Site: brandenburg
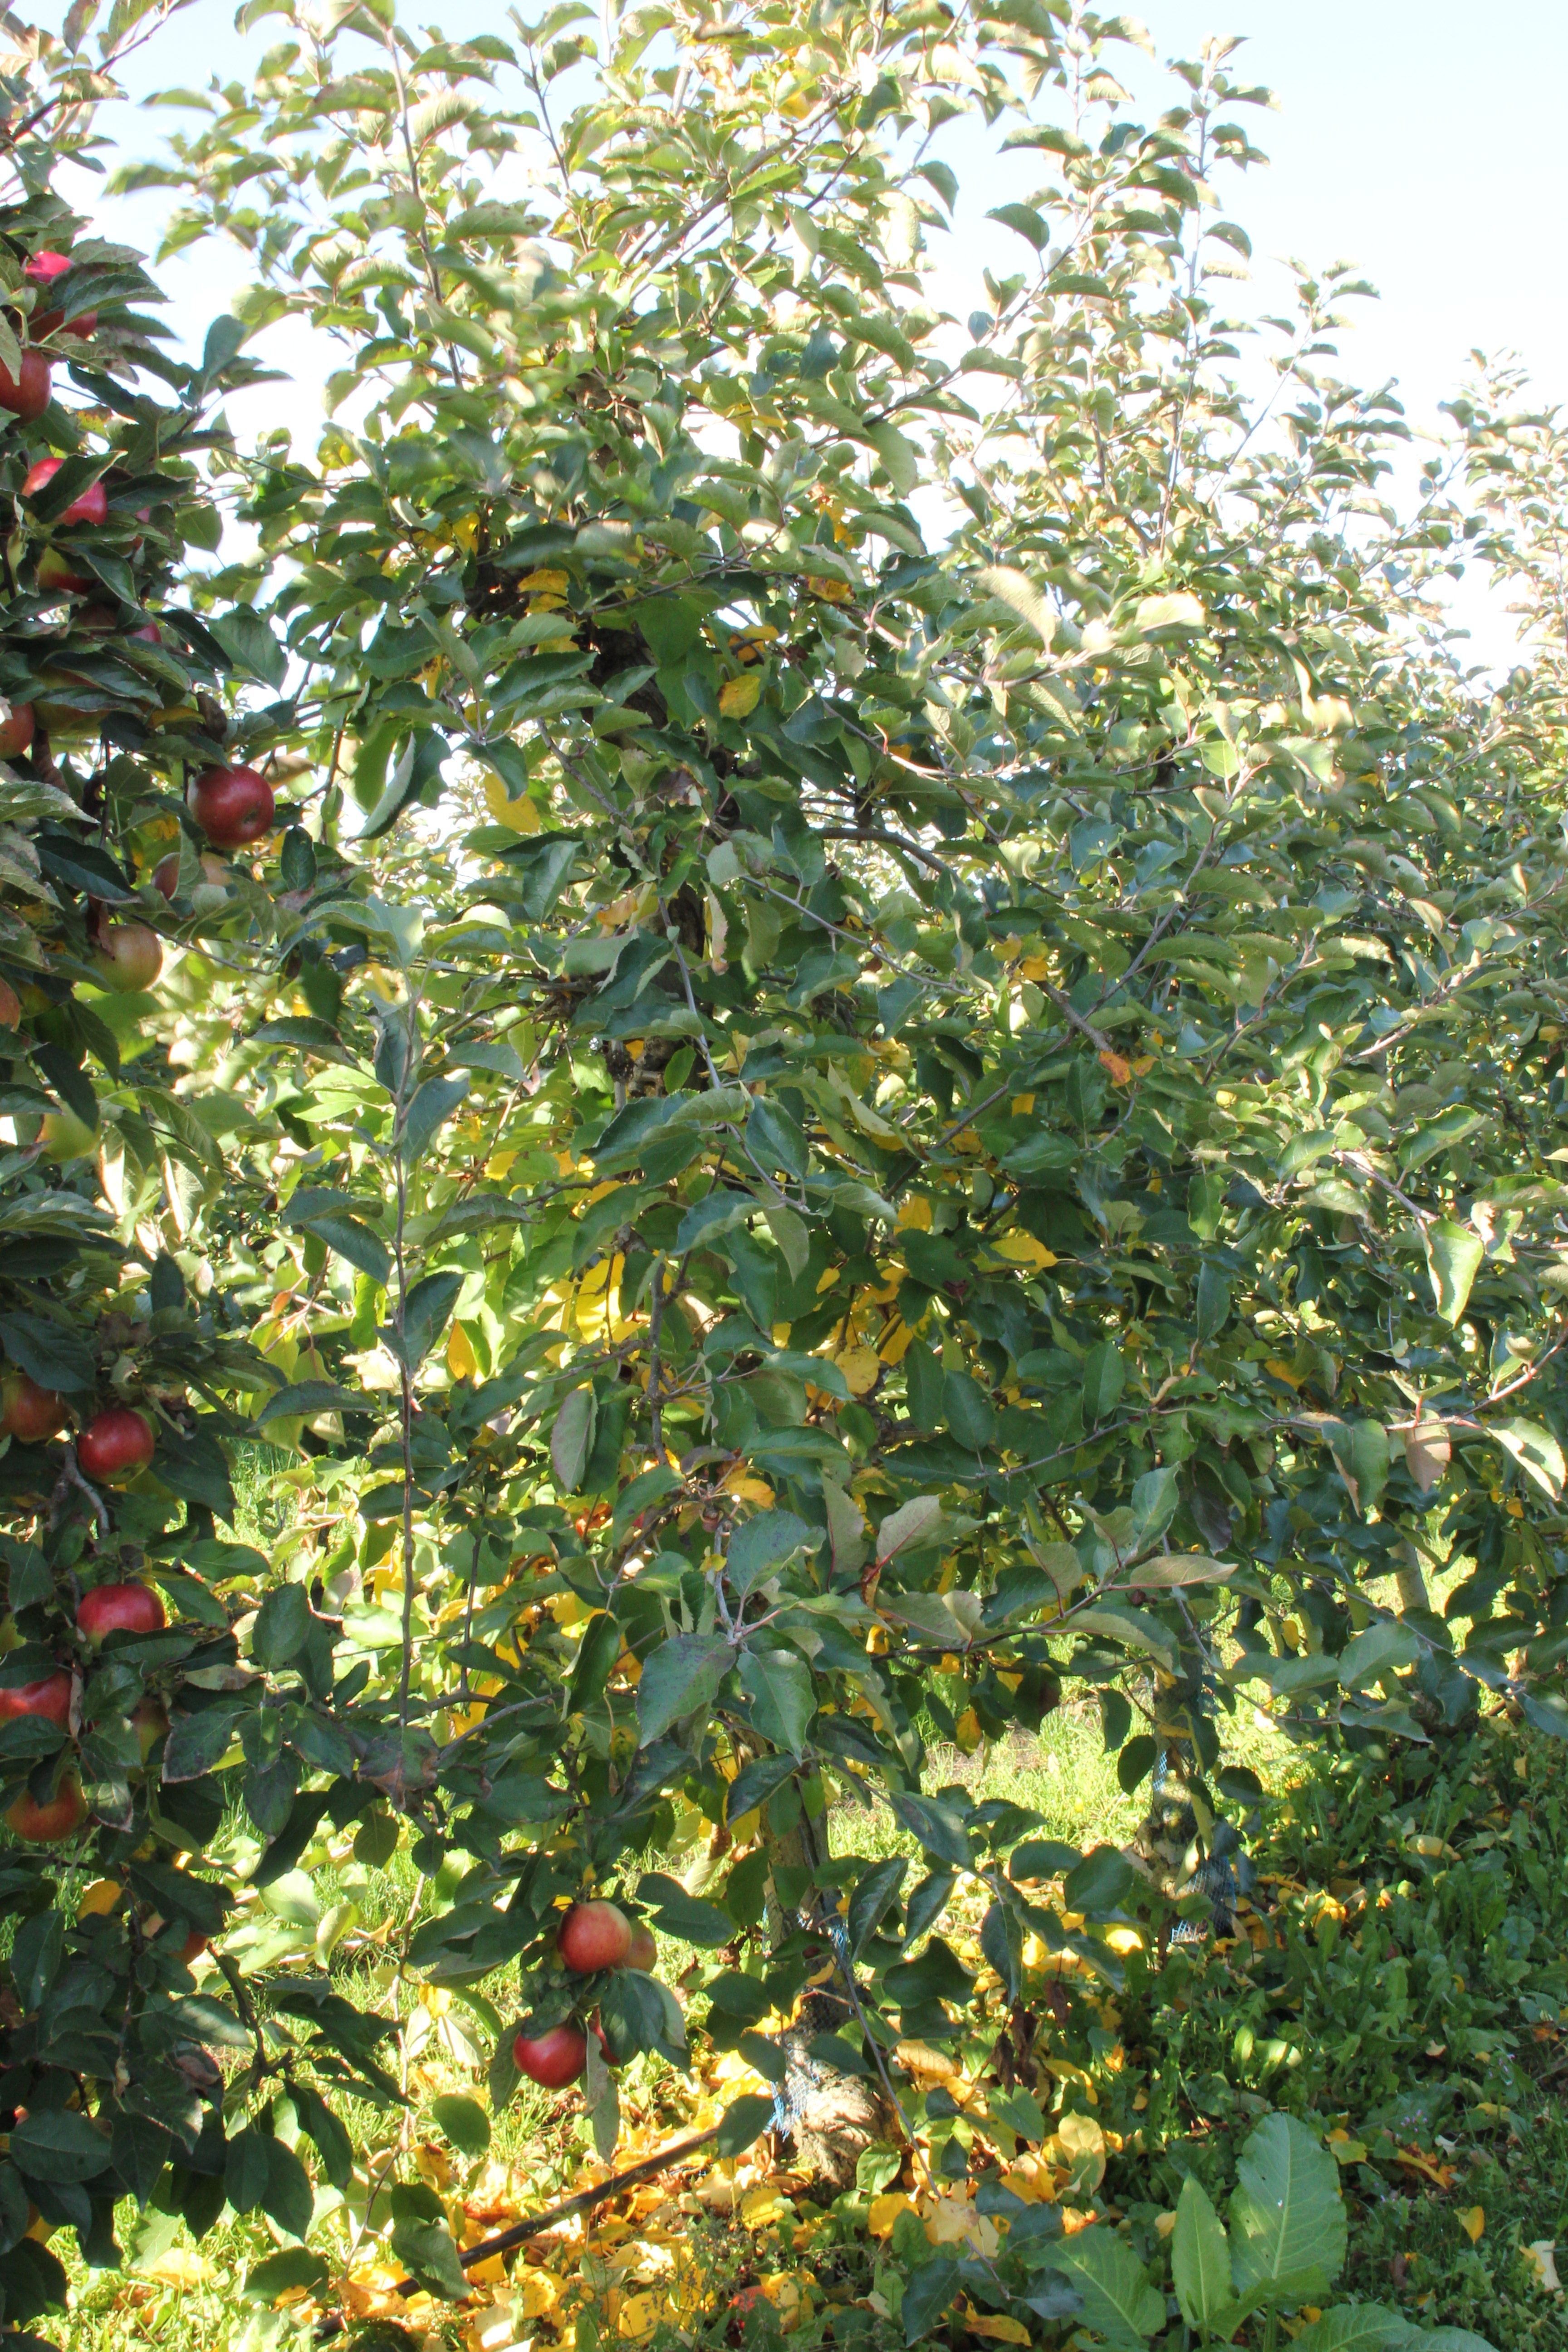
Growth stage (BBCH 91): Senescence, beginning of dormancy